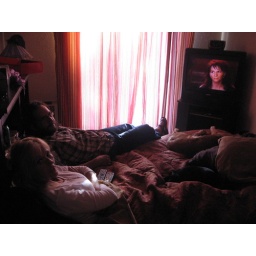
My Husband-to-be, my Maid-of-Honor, my dog and my cat kickin' it in my bed!